O Negative (2015 film)

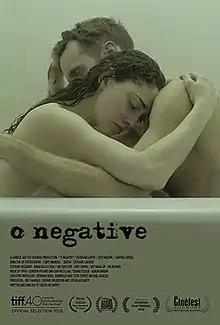
Theatrical release poster

O Negative is a 2015 Canadian short horror film directed by Steven McCarthy. It stars McCarthy and Alyx Melone, who also co-wrote the script with McCarthy. The film centres on a man driving through the night, seeking shelter and sustenance for his girlfriend, who is revealed to be a vampire dependent on human blood.